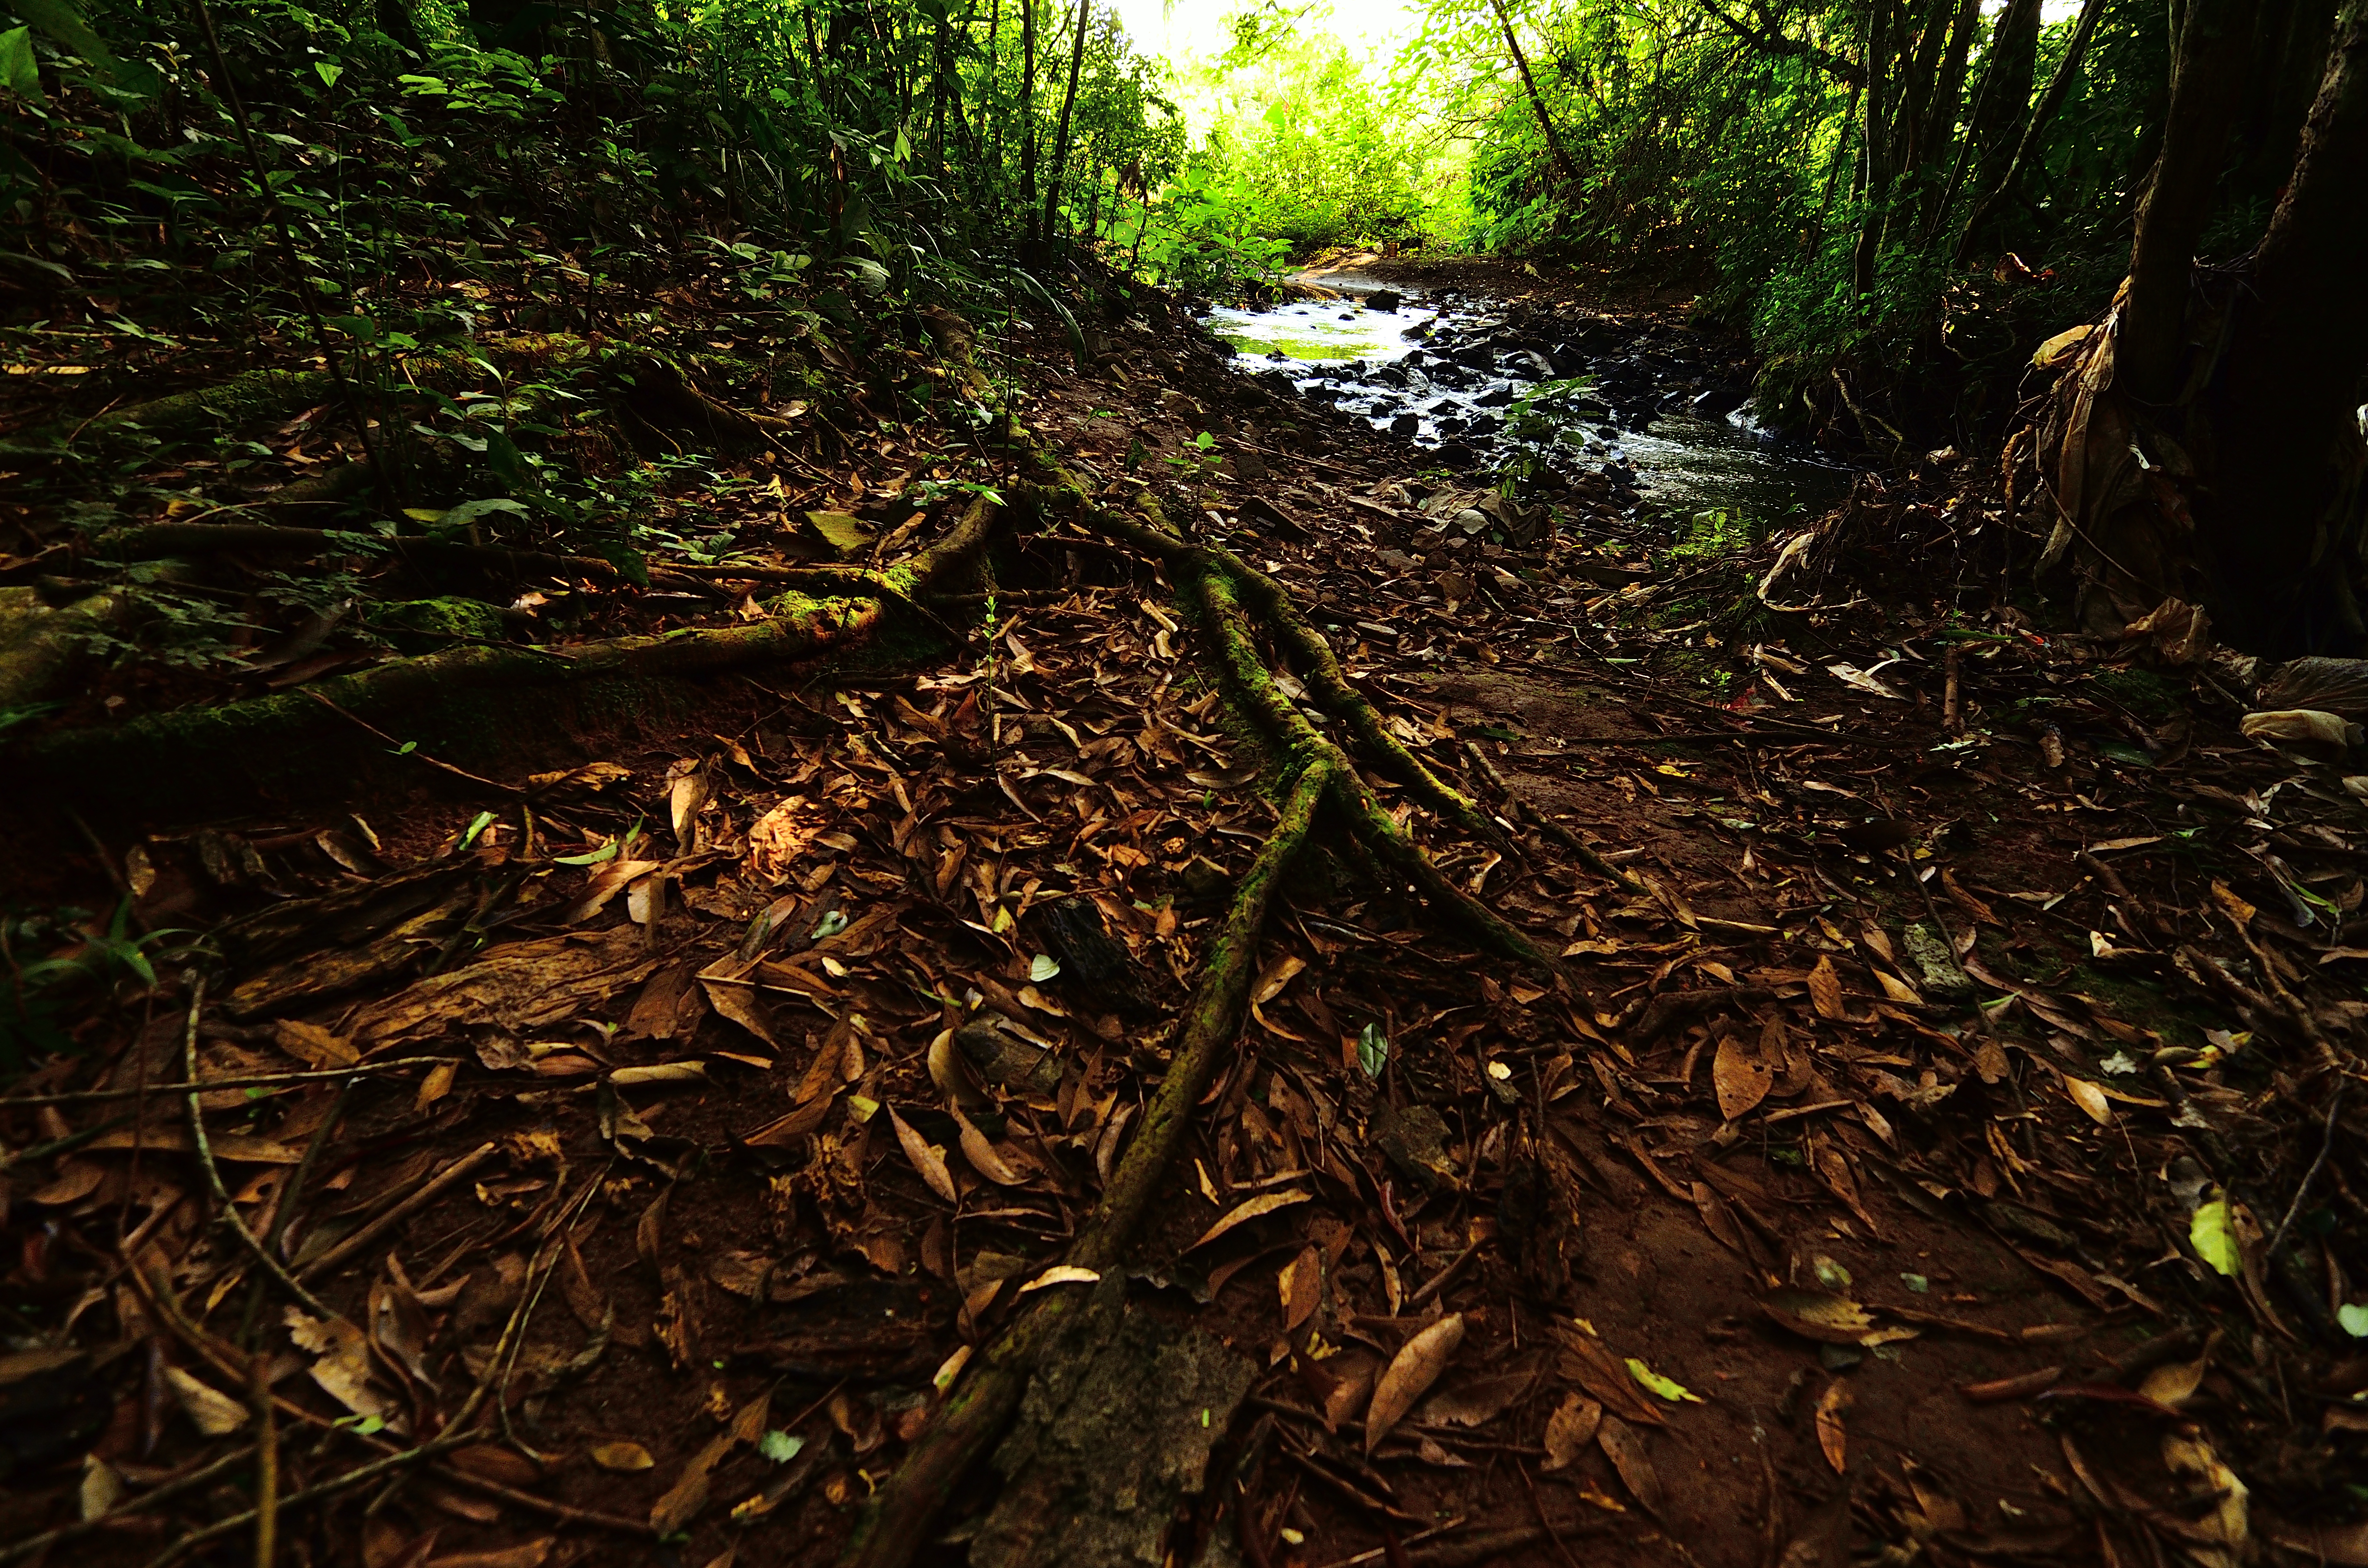
tree, nature, forest, sunlight, leaf, wildlife, jungle, autumn, soil, flora, fauna, rainforest, deciduous, agua, naturaleza, arroyo, woodland, eldorado, misiones, selva, parque, habitat, ecosystem, natural environment